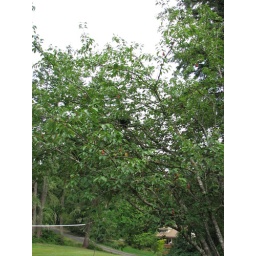
She is the black spot high up in the tree